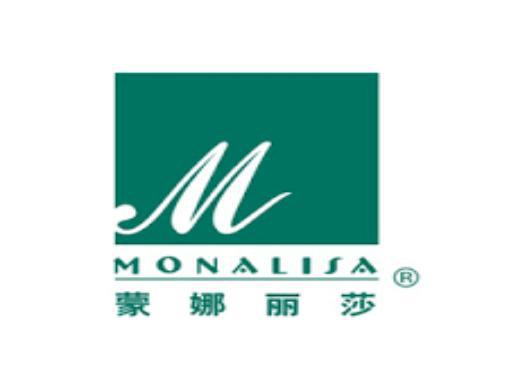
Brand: mona lisa-2
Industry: Necessities